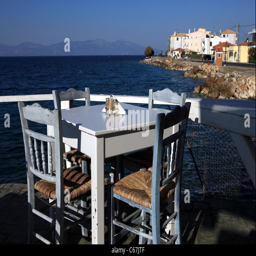
restaurant table and chairs in the town